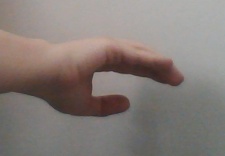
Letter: jeem